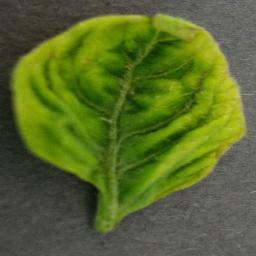
Label: Tomato___Tomato_Yellow_Leaf_Curl_Virus